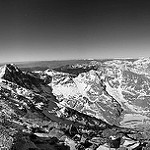
Label: B & W